Aphaenogaster dlusskyana

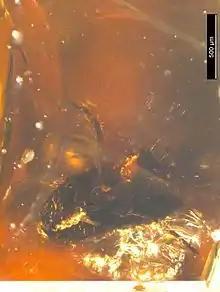
Head of the "A. dlusskyana" holotype

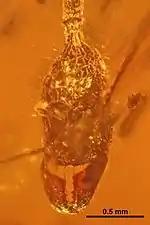
Head of the "Aphaenogaster amphioceanica" holotype

"A. dlusskyana" has a pair of distinctive long spines near the rear of her propodeum that are not seen in any of the late Eocene European amber species, or in any Upper Eocene United States amber species. Workers of two amber species, "Aphaenogaster amphioceanica" from Miocene Dominican amber and "Aphaenogaster praerelicta" from Late Oligocene to Early Miocene Mexican Amber have similar spines. "A. dlusskyana" is separated from "A. praerelicta" in the shape of the spines, which widen near the base in "A. praerelicta", in the more rounded petiole of the "A. dlusskyana", and overall size, with "A. praerelicta" workers being more than longer. "A. amphioceanica" has a very elongated head that does not have distinct rear corners, rather the rear margin forms a "collar" shape, features not seen in the "A. dlusskyana" worker.